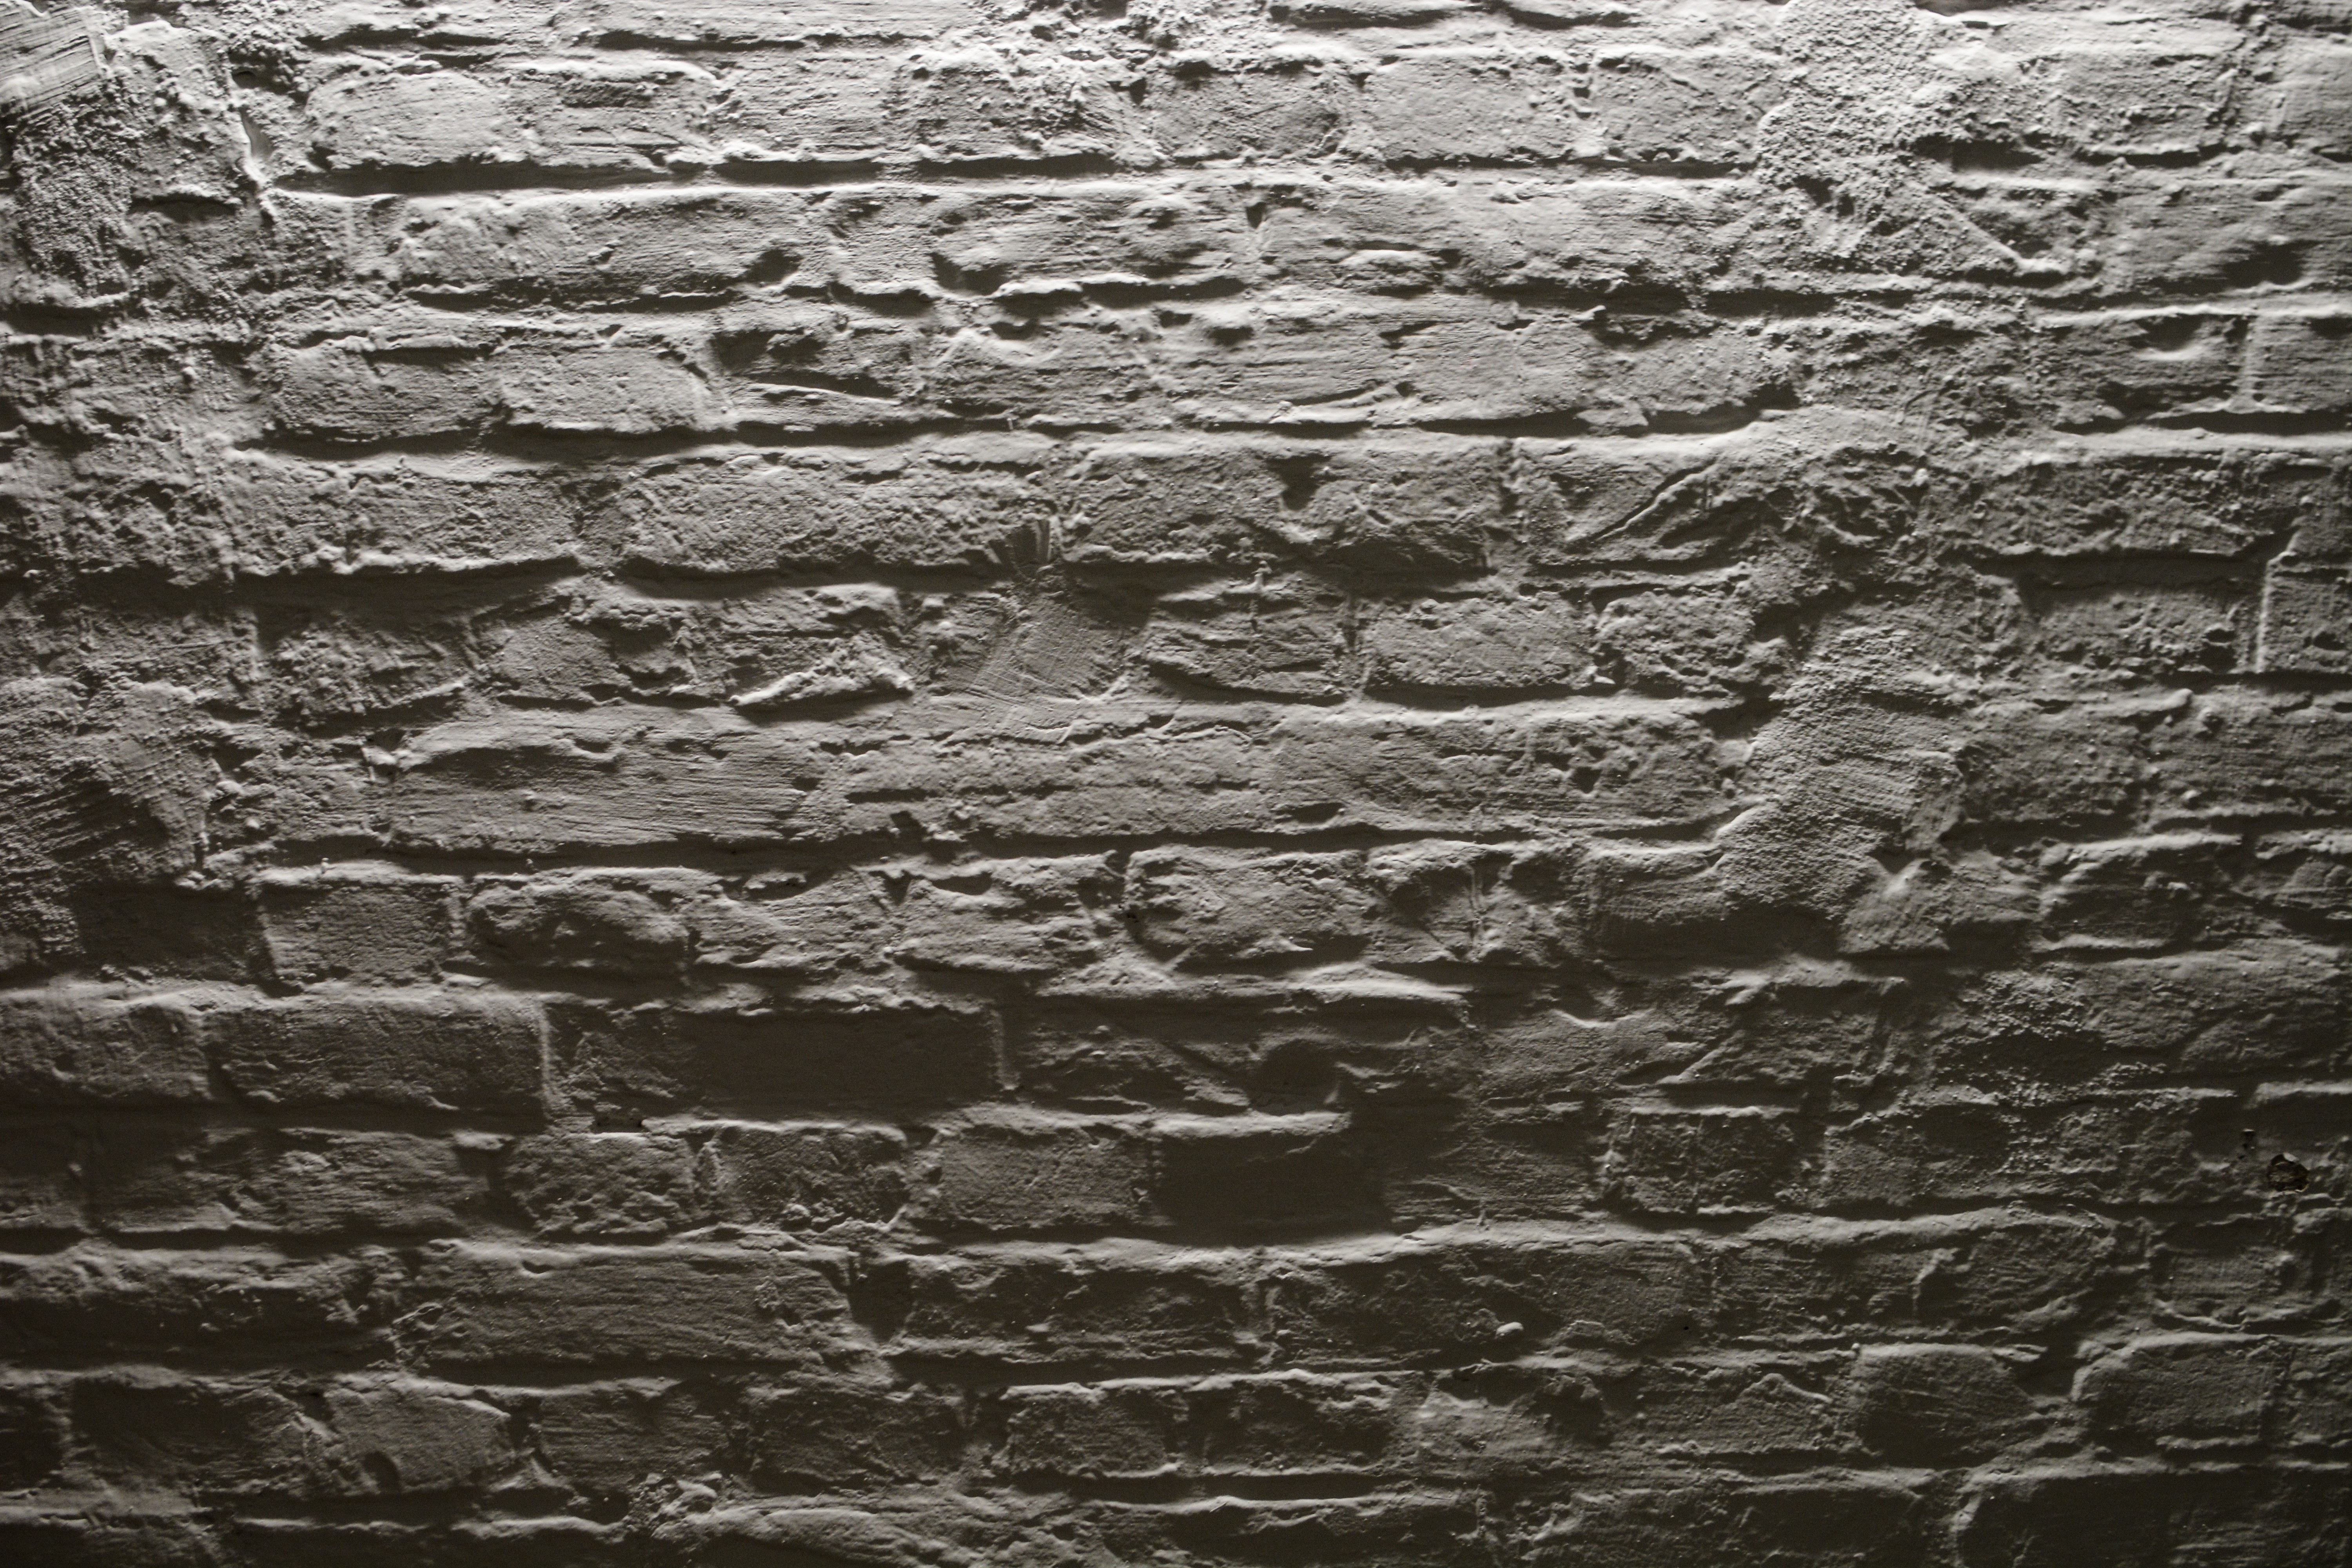
rock, black and white, structure, wood, white, texture, floor, wall, soil, stone wall, monochrome, brick, material, background, ruins, brickwork, masonry, bricked, flooring, road surface, monochrome photography, ancient history